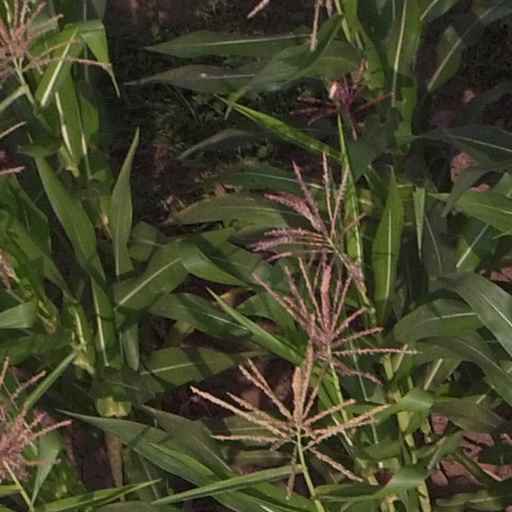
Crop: maize; corn